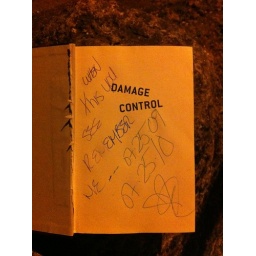
This book was just sitting in the flower bed outside my apartment in Portland...